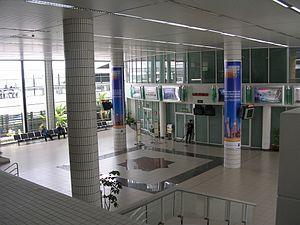
L’Aéroport International de Brunei est le premier aéroport de Brunei. La force aérienne royale de Brunei est aussi située à la base aérienne de Rimba qui réside dans l'Aéroport International de Brunei.